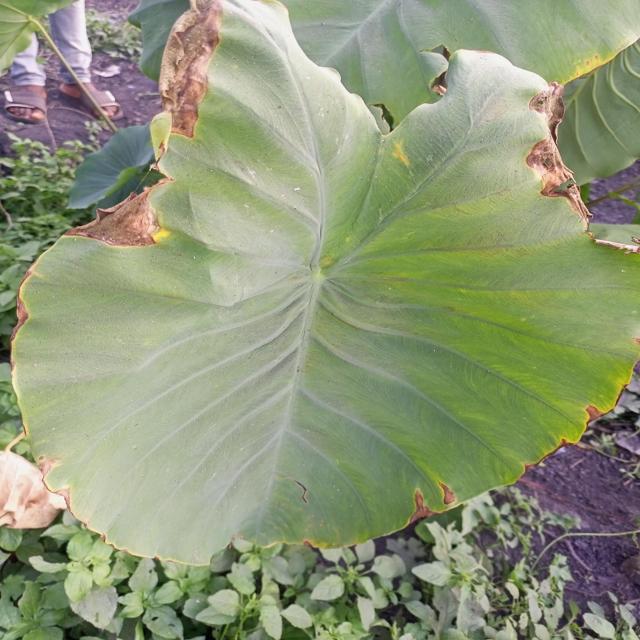
Label: Late_Blight